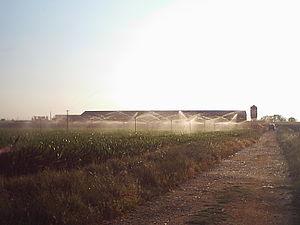
La pullulation des campagnols est un exemple d'augmentation rapide du nombre de micro-mammifères herbivores dans des prairies ou dans des champs cultivés.